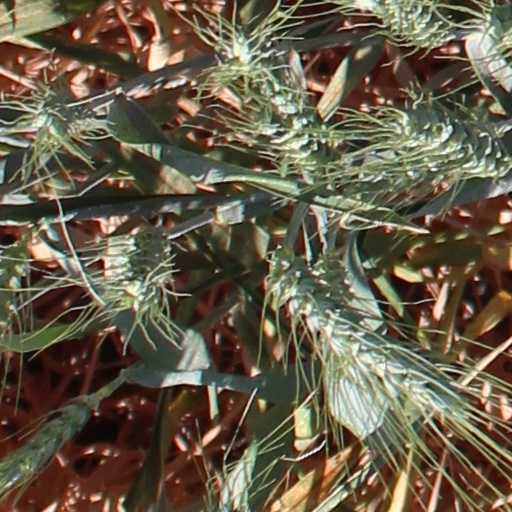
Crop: wheat